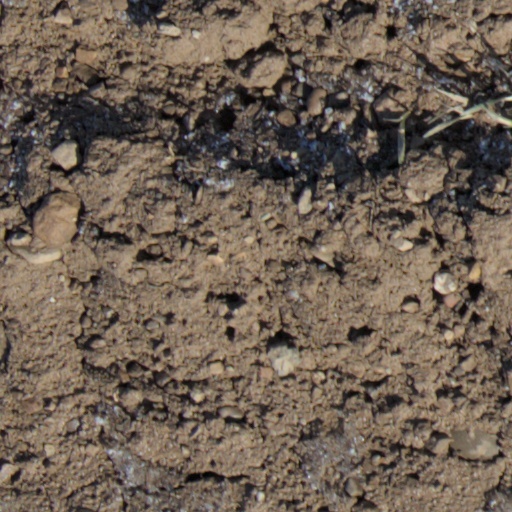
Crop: wheat